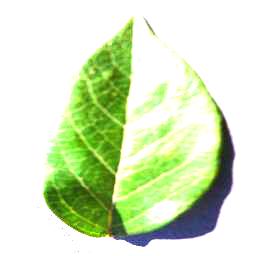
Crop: blueberry
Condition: healthy